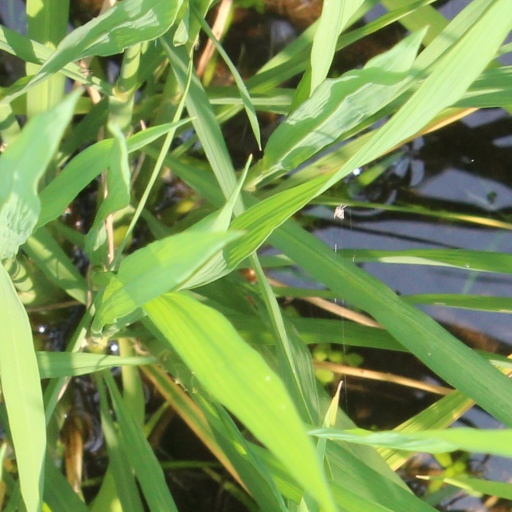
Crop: rice